Nasal surgery

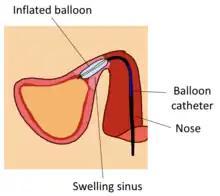
The working principle of balloon sinuplasty. A balloon catheter is inserted into the swelling sinus and inflated, which enables reopening of the sinus passage.

Balloon sinuplasty is an optimal treatment for chronic rhinosinusitis. A flexible balloon catheter is initially inserted into the inflamed sinus. Next, the inflation of the balloon widens the sinus while preserving the lining. Consequently, the expanded opening aids mucosal drainage. After the removal of the balloon, the irrigation catheter sprays saline on the inflamed sinus to expel the pus. Given the simplicity of the process, around 87% of balloon sinuplasty was conducted as an outpatient procedure, with a duration of approximately thirty minutes and a recovery of one to two days.